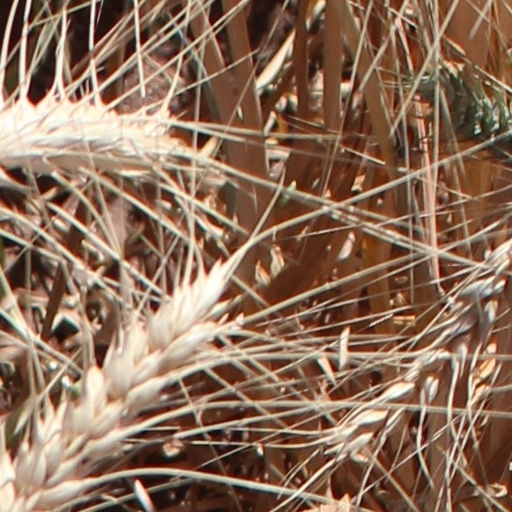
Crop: wheat